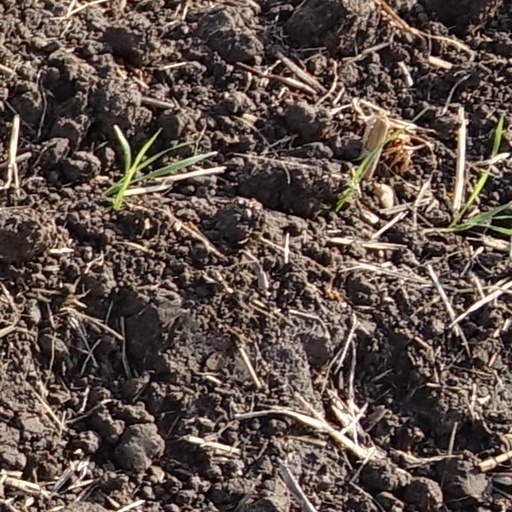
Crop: wheat